England in the Middle Ages

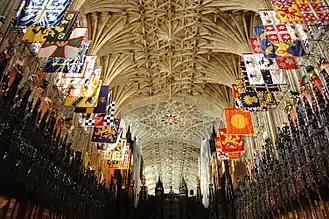
The English Gothic vaulted ceiling of St George's Chapel, Windsor Castle

Medieval England was a patriarchal society and the lives of women were heavily influenced by contemporary beliefs about gender and authority. However, the position of women varied considerably according to various factors, including their social class; whether they were unmarried, married, widowed or remarried; and in which part of the country they lived. Significant gender inequalities persisted throughout the period, as women typically had more limited life-choices, access to employment and trade, and legal rights than men.